Alessandro Andrei

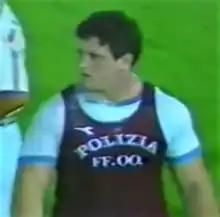
Andrei in a competition in Italy in 1980s

Alessandro Andrei (born 3 January 1959) is an Italian former shot putter. He was born in Florence.